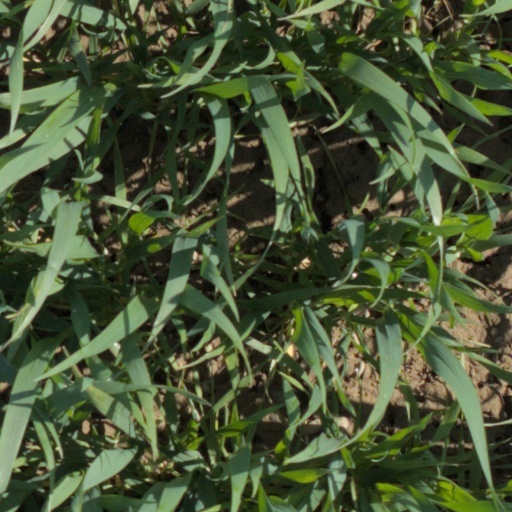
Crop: wheat